KLRZ

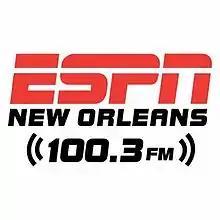
Previous logo

A format of regional music called swamp pop was produced on the radio station for a number of years using the branding "Rajun Cajun". This format was later moved to sister station KLEB in 2014. On January 1, 2014, the station dropped the swamp pop music and flipped to sports radio as the ESPN Radio affiliate in the New Orleans market. The station was named the new flagship station of the New Orleans Pelicans on June 26, 2019.